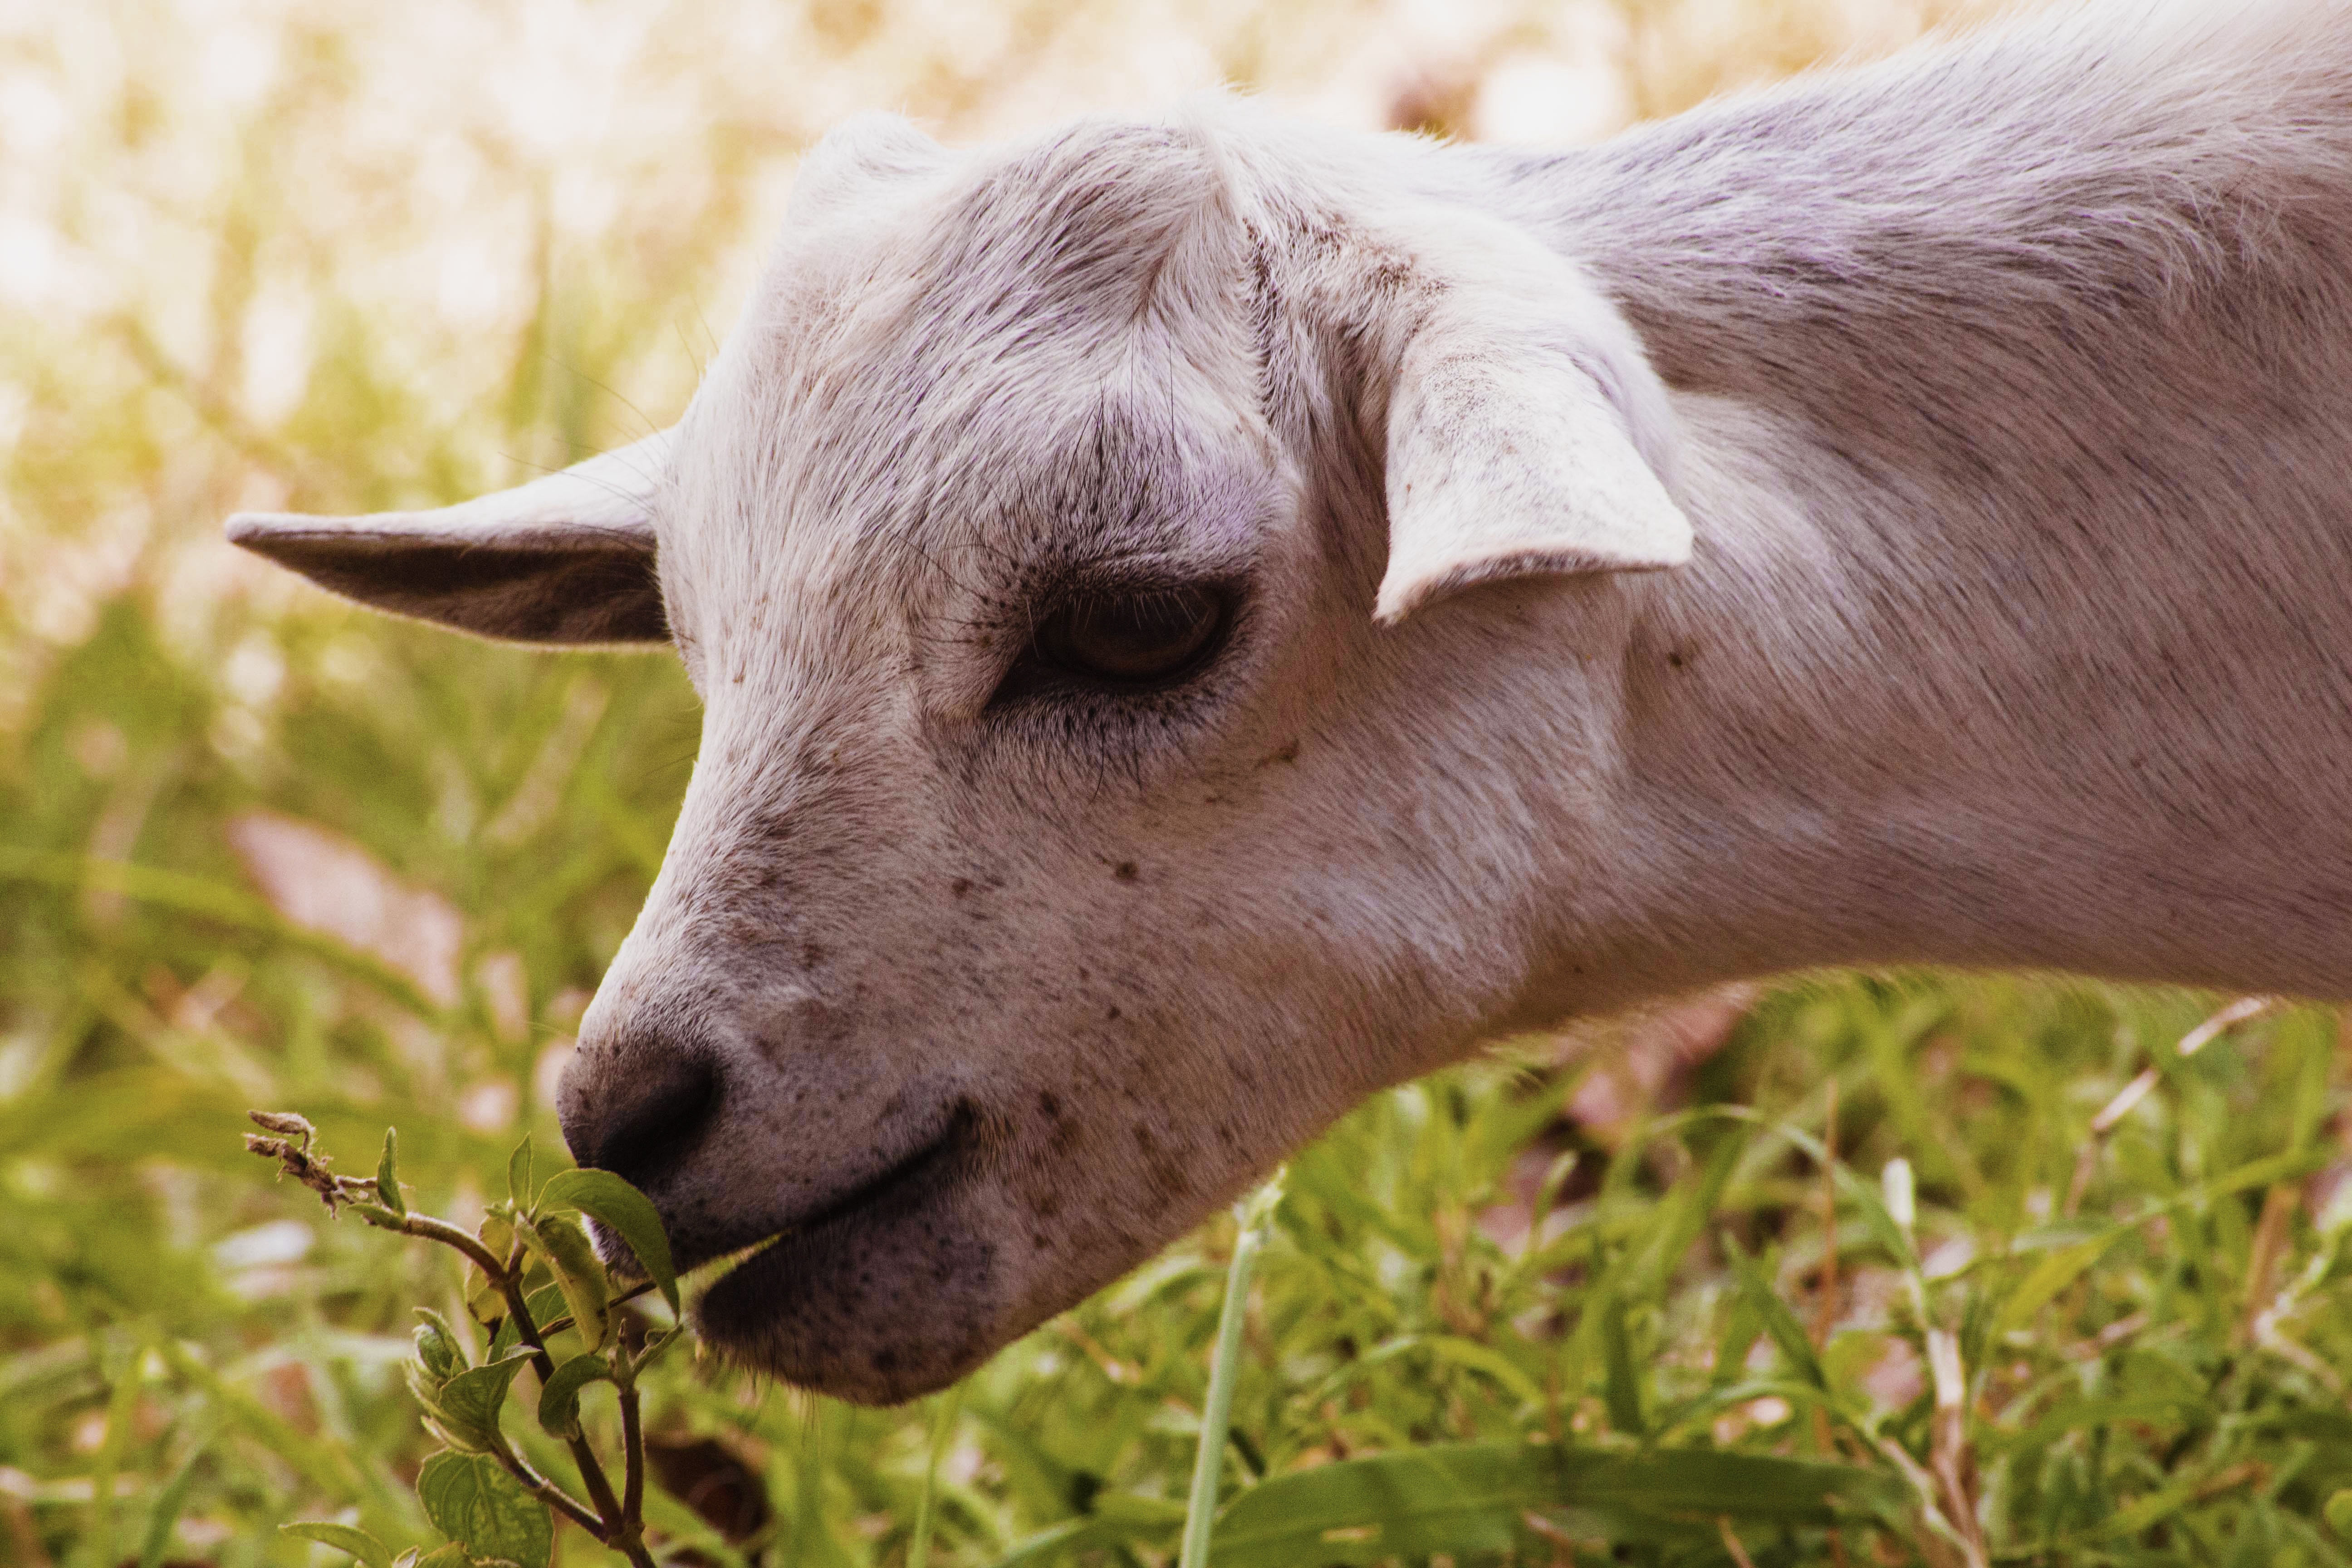
grass, hair, white, farm, meadow, animal, cute, wildlife, goat, horn, rural, pasture, grazing, sheep, mammal, fauna, close up, goats, vertebrate, sheeps, pastoral, domestic, goat eating grass, african goat, cow goat family